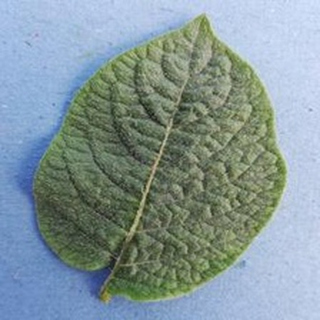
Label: healthy_potato